D-74 122 mm field gun

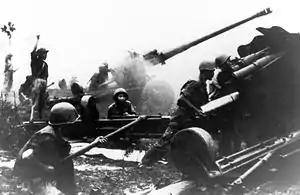
D-74 122mm field guns in use with PAVN during the Vietnam War

The non-reciprocating sights are designed for one-person laying. Included are a direct fire anti-tank telescope (OP4M), a panoramic periscopic indirect-fire sight, a dial sight, (PG1M), an angle of sight scale, and a range drum for the single charge engraved with the range (distance) scale, coupled to an elevation levelling bubble mounted on dial sight mount. The range drum enables the standard Soviet technique of semi-direct fire when the piece is laid visually on the target and the range set on the range drum.